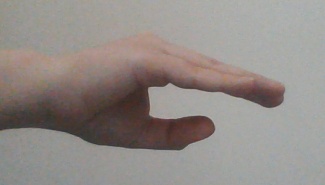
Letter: jeem